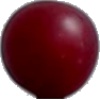
Label: Cherry Wax Red 1